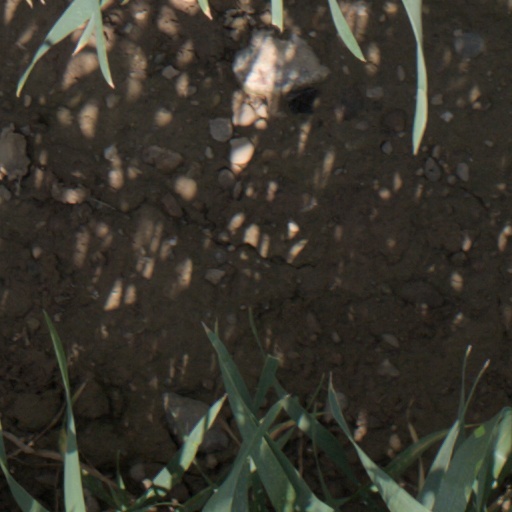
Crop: wheat